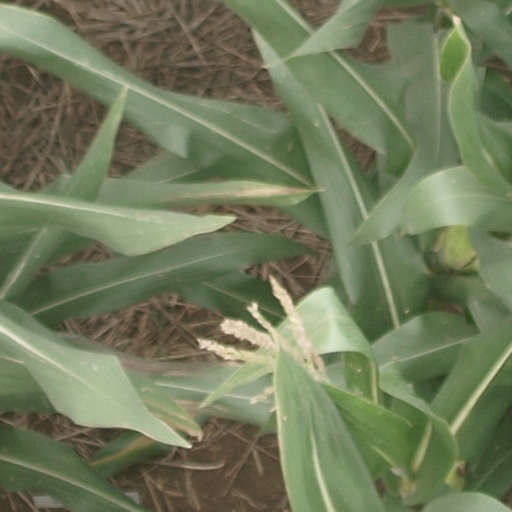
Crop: maize; corn